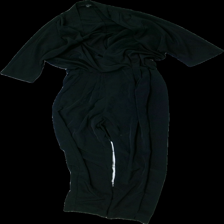
View: front
Type: Dress
Category: Ladies
Brand: Lindex
Colors: Black
Material: 100% poly
Pattern: Other
Cut: Regular
Size: 40
Season: All
Stains: Major
Price range: <50
Recommended usage: Export